The KEE to Bala

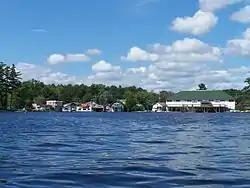
The KEE to Bala (right) as viewed from Bala Bay

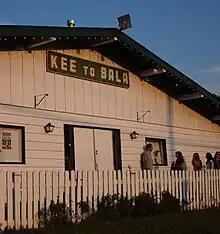
Concertgoers line up outside the entrance to the Kee to Bala

The KEE to Bala, originally called "Dunn's Pavilion," is a concert venue and bar located on Lake Muskoka, in the town of Bala, Ontario, Canada. Dunn's Pavilion was originally purchased by owner Gerry Dunn in 1929, and built into a concert hall in 1930 with the aim of hosting big bands. Back in the 1930s the slogan for the concert hall was, "Where All of Muskoka Dances." The existing building was constructed in 1942. The name was changed to The KEE to Bala in the late 1960s after changing ownership twice. In 2023, the Kee was purchased by Live Nation.